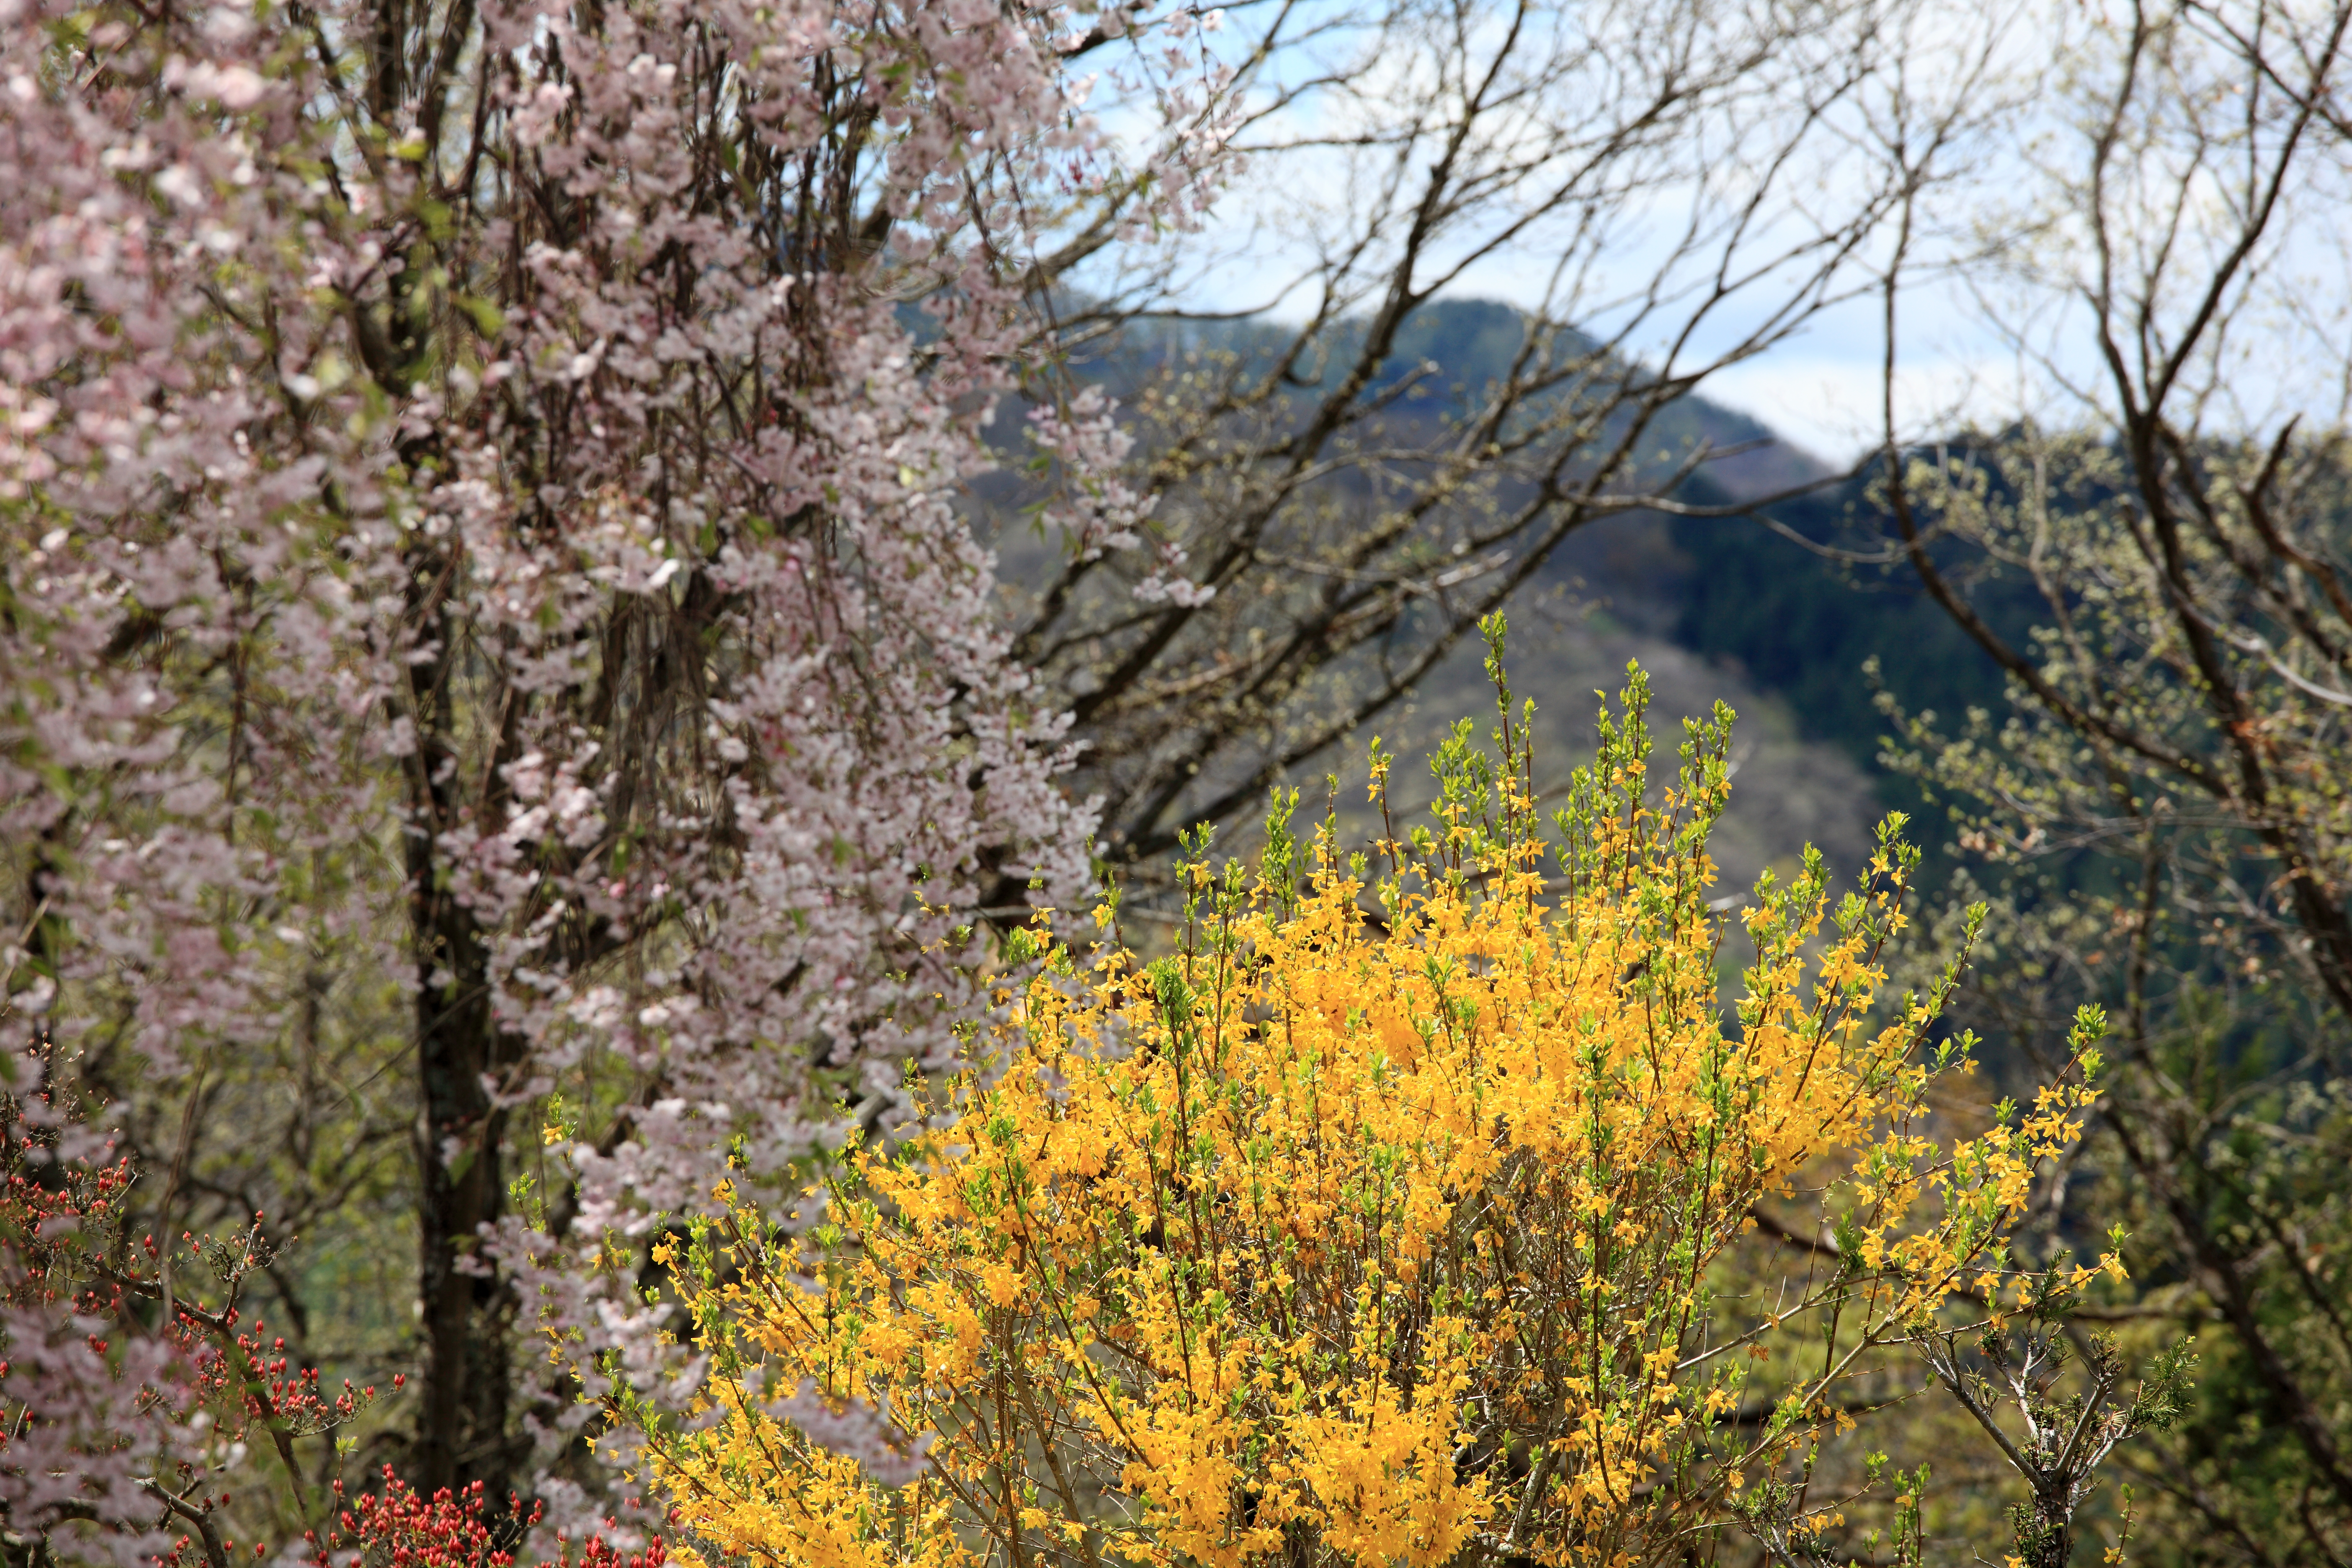
tree, branch, blossom, plant, meadow, leaf, flower, high, autumn, flora, season, wildflower, shrub, deciduous, 5d, hires, woodland, markii, ecosystem, hi, res, resolution, iwate, tohno, toonoshi, fukusenji, woody plant, temperate broadleaf and mixed forest